London garrotting panics

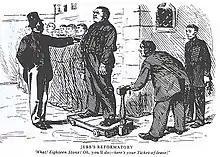
An 1862 "Punch" cartoon satirising the ticket of leave scheme. A convict is released by a friendly jailer upon having attained a suitable weight.

Garrotting is a term for strangulation that came into English from the garrotte, an execution device commonly used in Spain and its former colonies. The term came into common use in Britain after widespread coverage of the execution of General Narciso López in Havana in September 1851. It came to refer to a particular type of street robbery in which the victim was strangled with a cord or by the attacker's arm to incapacitate them, often whilst an accomplice relieved them of their valuables. Contemporary reports claimed that the technique was learnt by convicts on prison hulks where it was used by jailers to subdue troublesome convicts. The Metropolitan Police had, since their founding, worn high leather collars as a protection against strangulation.